WWE Cruiserweight Championship (1996–2007)

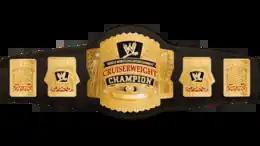
The WWE Cruiserweight Championship belt (2002–2007)

The WWE Cruiserweight Championship was a professional wrestling championship originally used in World Championship Wrestling (WCW) and later, World Wrestling Federation/Entertainment (WWF/WWE). It was contested by wrestlers under 225 lbs, billed as cruiserweights. Following the acquisition of WCW by the then-WWF in 2001, it became a WWF (and later, WWE) championship and replaced the WWF Light Heavyweight Championship. During the first WWE brand extension, it was the only title to be exclusive to the SmackDown! brand during its entire tenure.